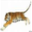
Label: tiger